The Great Gambini

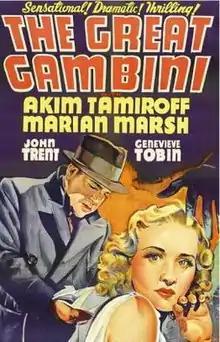
Theatrical release poster

The Great Gambini is a 1937 American mystery film directed by Charles Vidor and written by Frederick J. Jackson, Frank Partos and Howard Irving Young. The film stars Akim Tamiroff, Marian Marsh, John Trent, Genevieve Tobin, Reginald Denny, Roland Drew and William Demarest. The film was released on June 25, 1937, by Paramount Pictures.